Vanmam

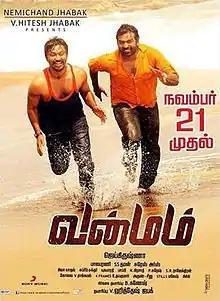
Film Poster

Vanmam is a 2014 Indian Tamil-language action drama film directed by Jai Krishna, a former assistant of Kamal Haasan. It stars Vijay Sethupathi, Kreshna and Sunaina. The film has music scored by S. Thaman and cinematography by Balabharani. In spite of expectations the movie didn't perform well at the box office. The film was highly panned by the critics for its poor screenplay.